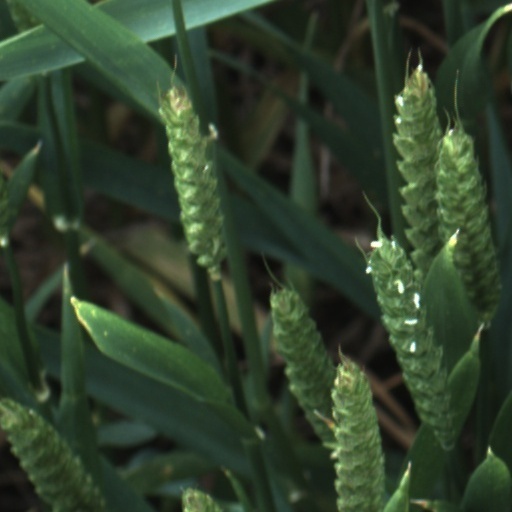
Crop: wheat